Button cell

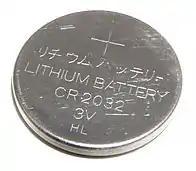
Type CR2032 watch battery (lithium anode, 3 V, 20.0 mm × 3.2 mm)

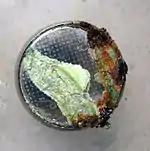
Leaked and corroded button cell

Apart from the type code described in the preceding section, watch batteries should also be marked with